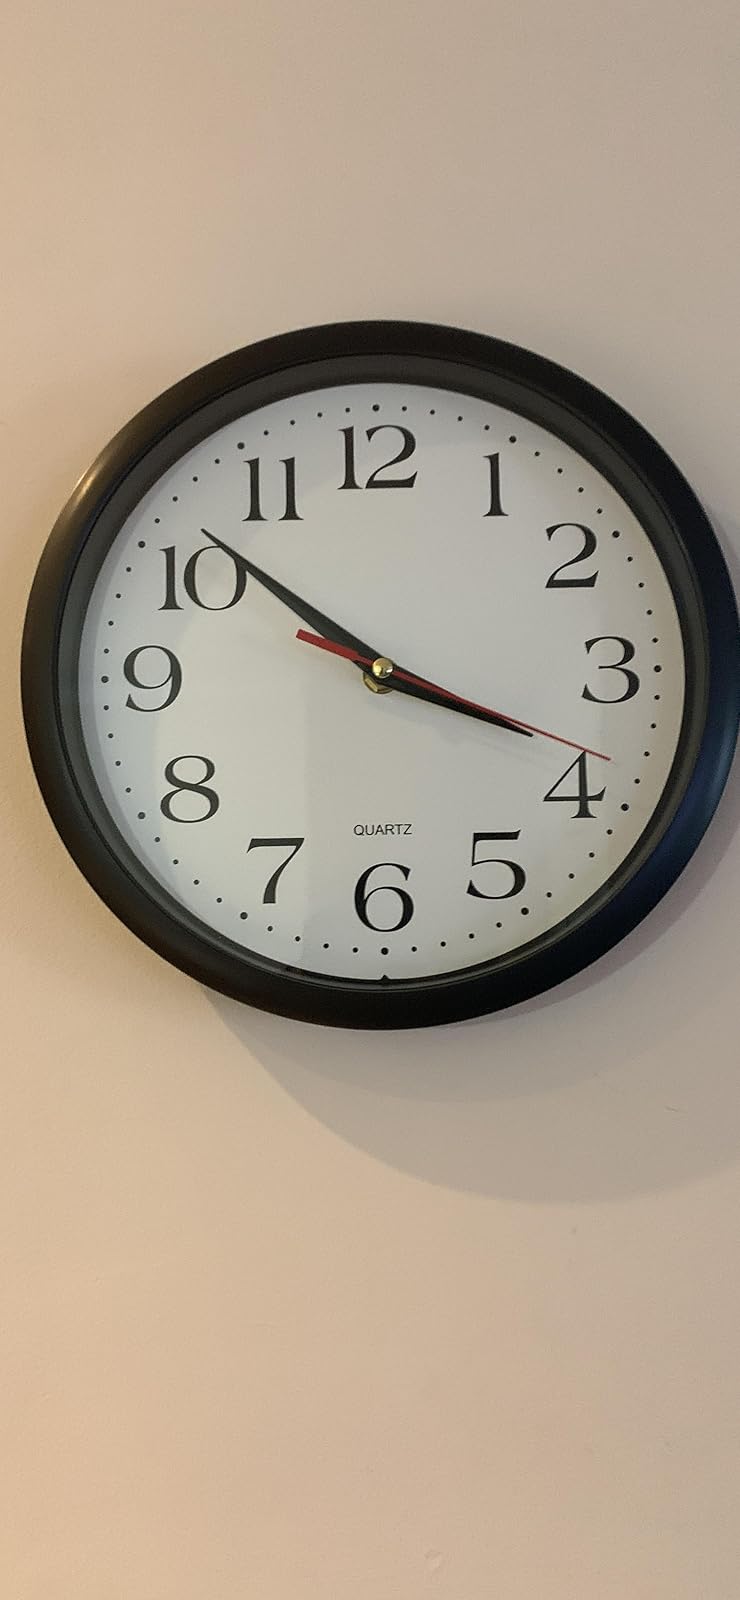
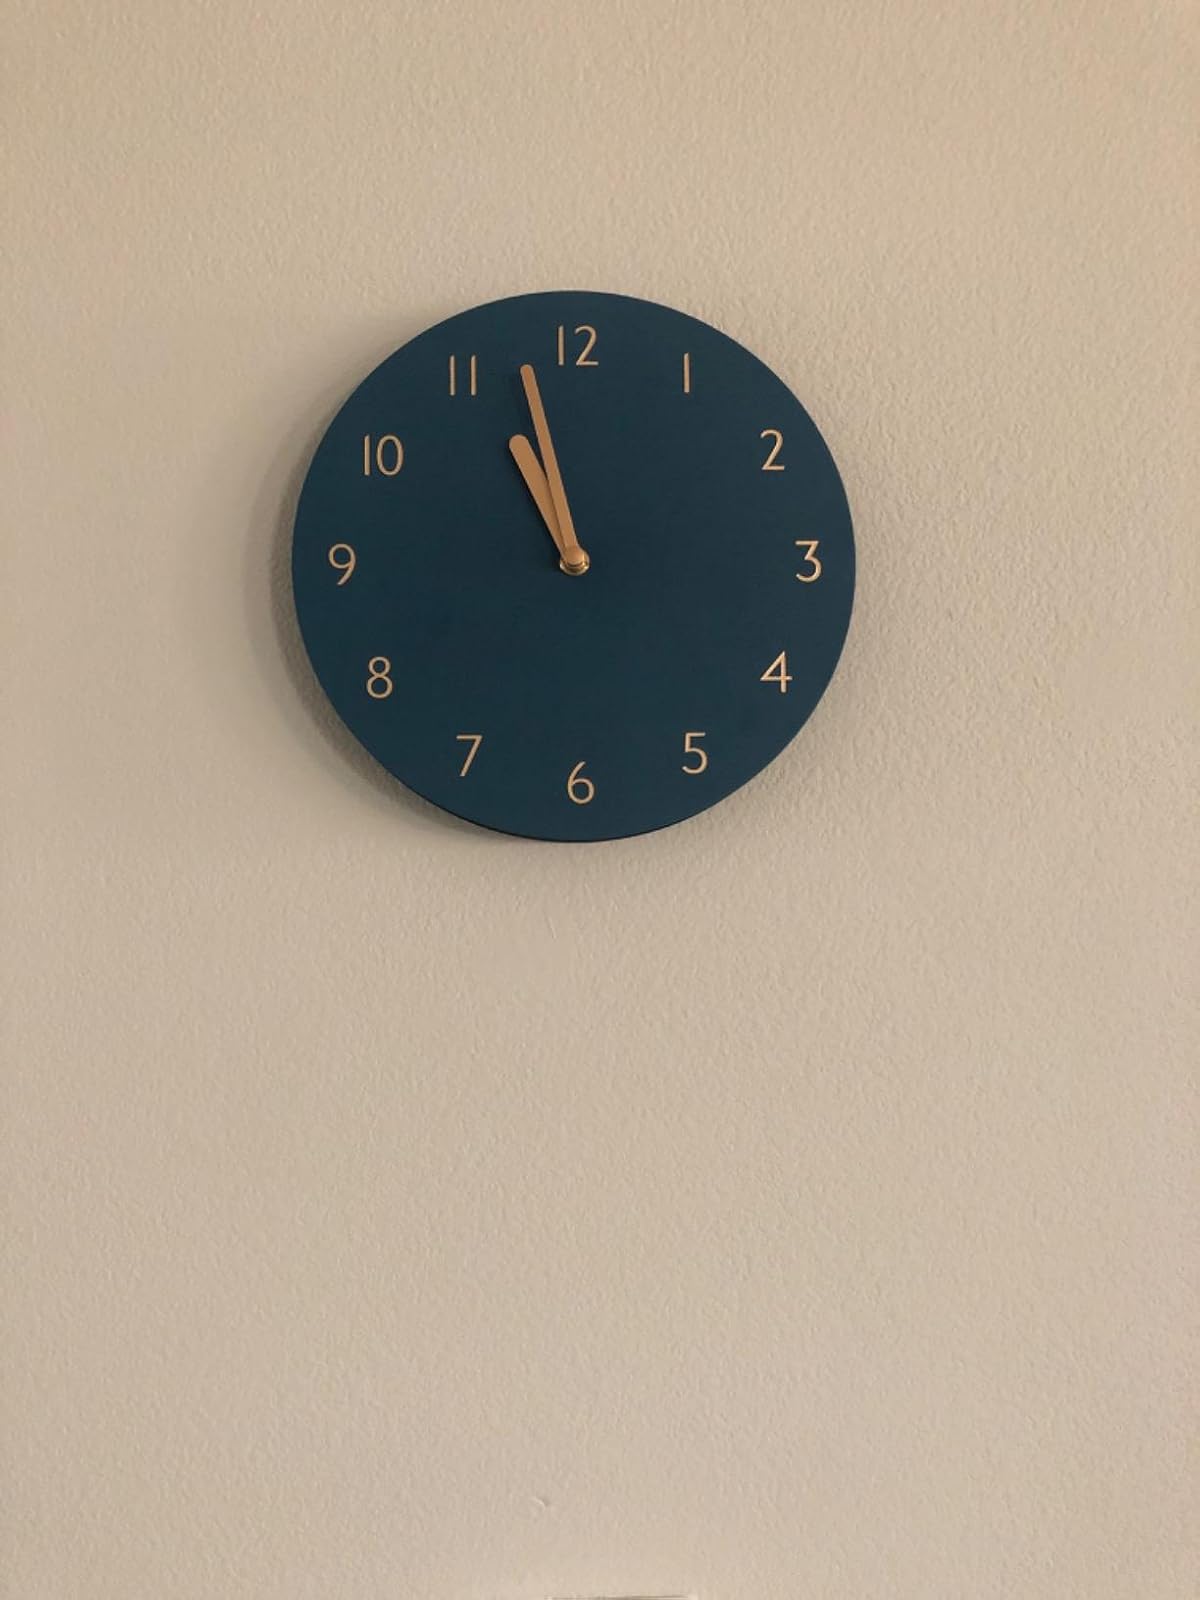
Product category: clock
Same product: no